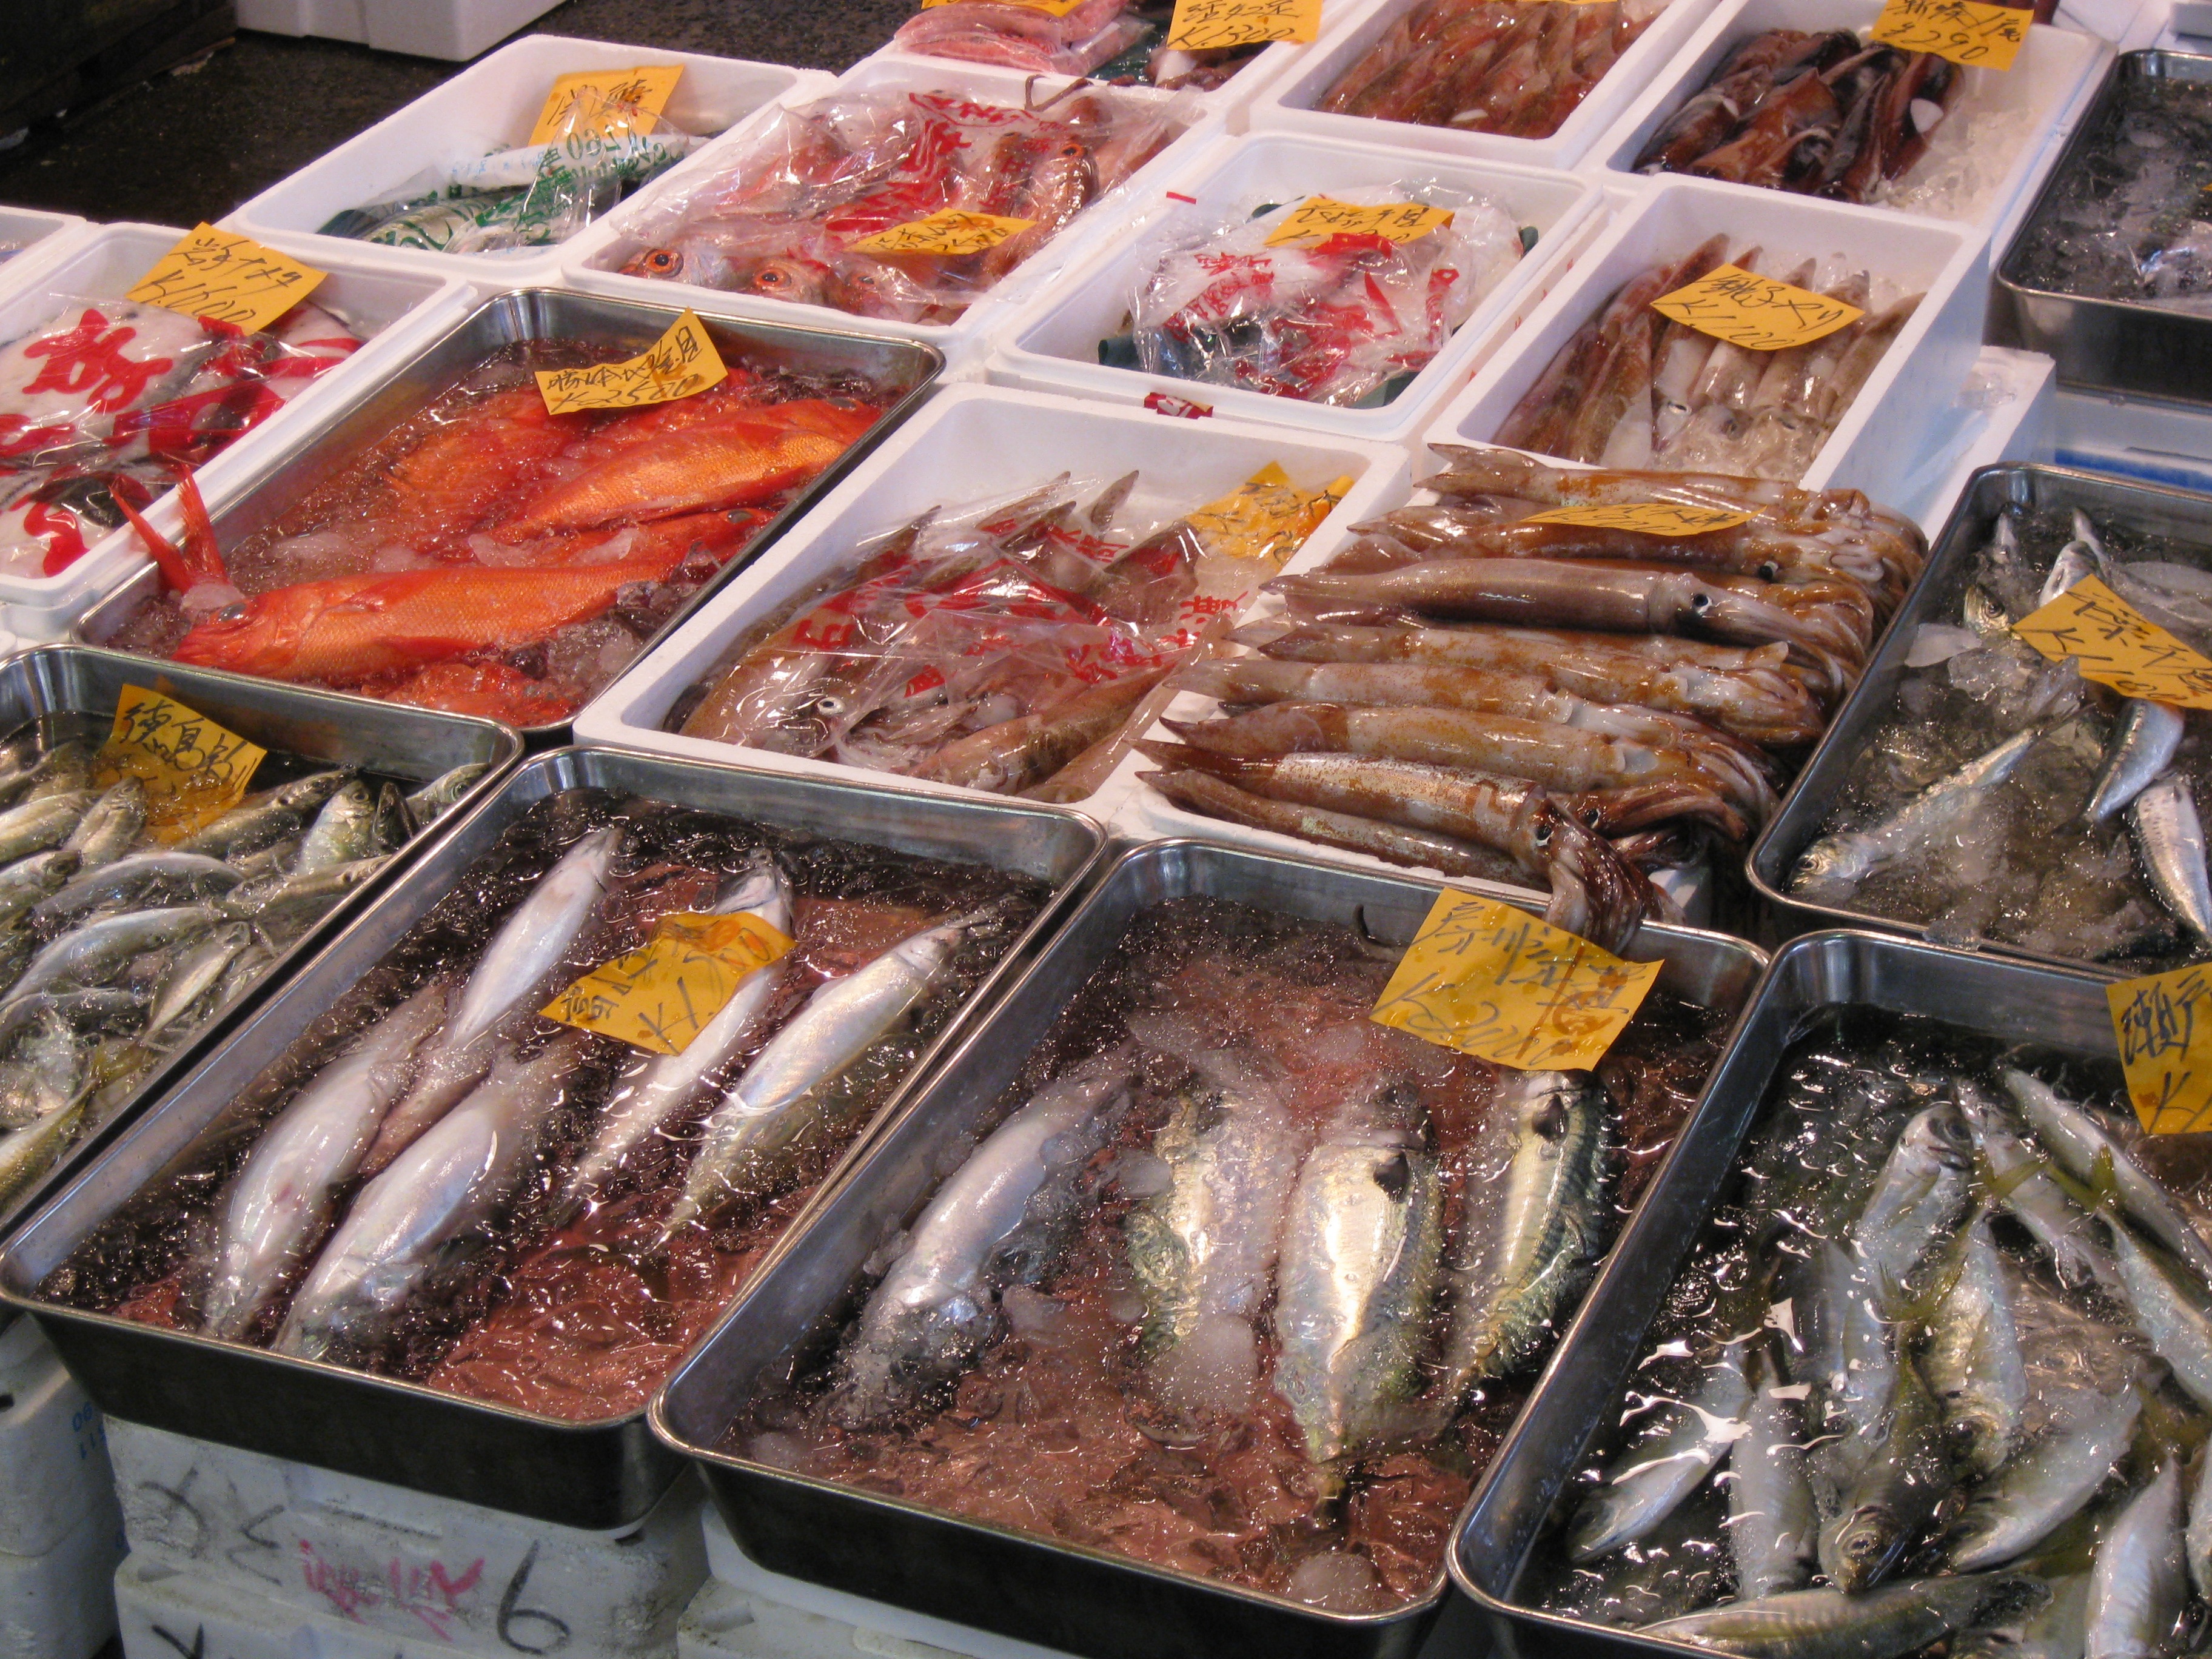
city, tourist, dish, meal, food, seafood, market, attraction, fish, japan, meat, cuisine, public space, tokyo, japanese, animal source foods, tsukiji